Impeachment of Warren Hastings

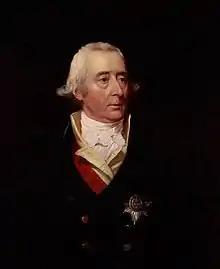
Hastings' initial accuser Sir Philip Francis

Hastings soon ran into opposition on the council. His principal enemy was the Irish-born politician Philip Francis. Francis developed a strong dislike of Hastings and was convinced that the Governor General's policies were self-serving and destructive. This was a belief shared with some other members of the Council whom he was able to influence. Francis and Hastings' personal rivalry continued for many years and led to a duel between them in 1780 in which Francis was wounded, but not killed. Francis returned to Britain in 1781 and began raising questions about Hastings' conduct. He found support from many leading opposition Whigs.